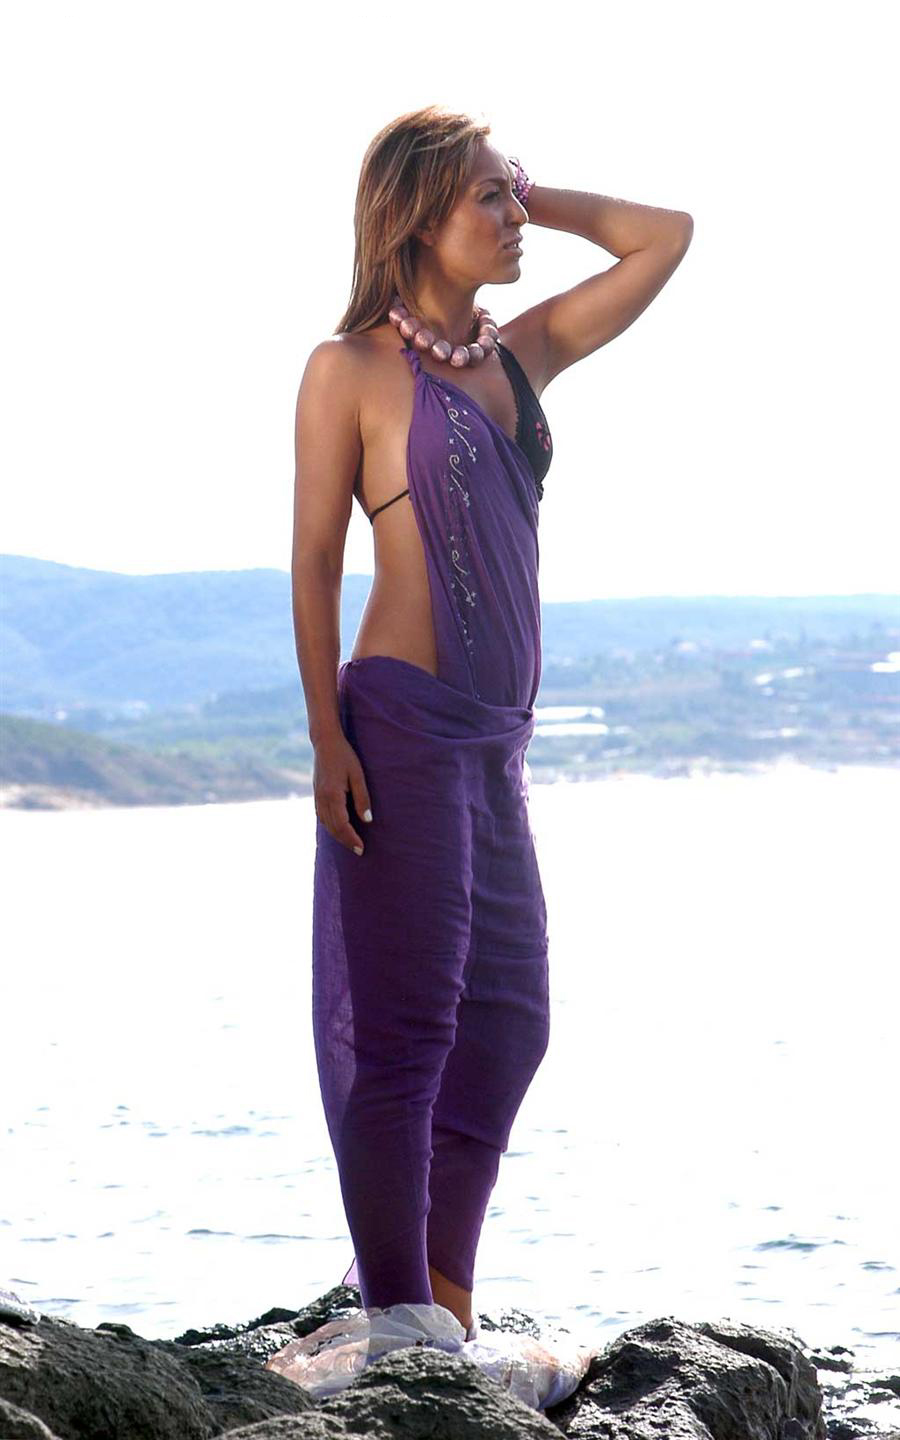
Gender: women